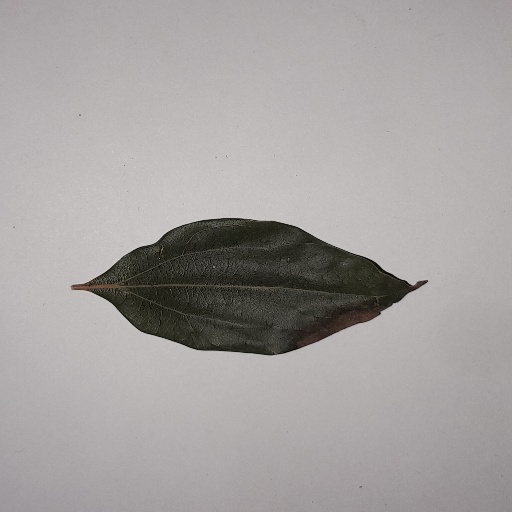
Species: Camphor
Leaf condition: Bacterial Spot